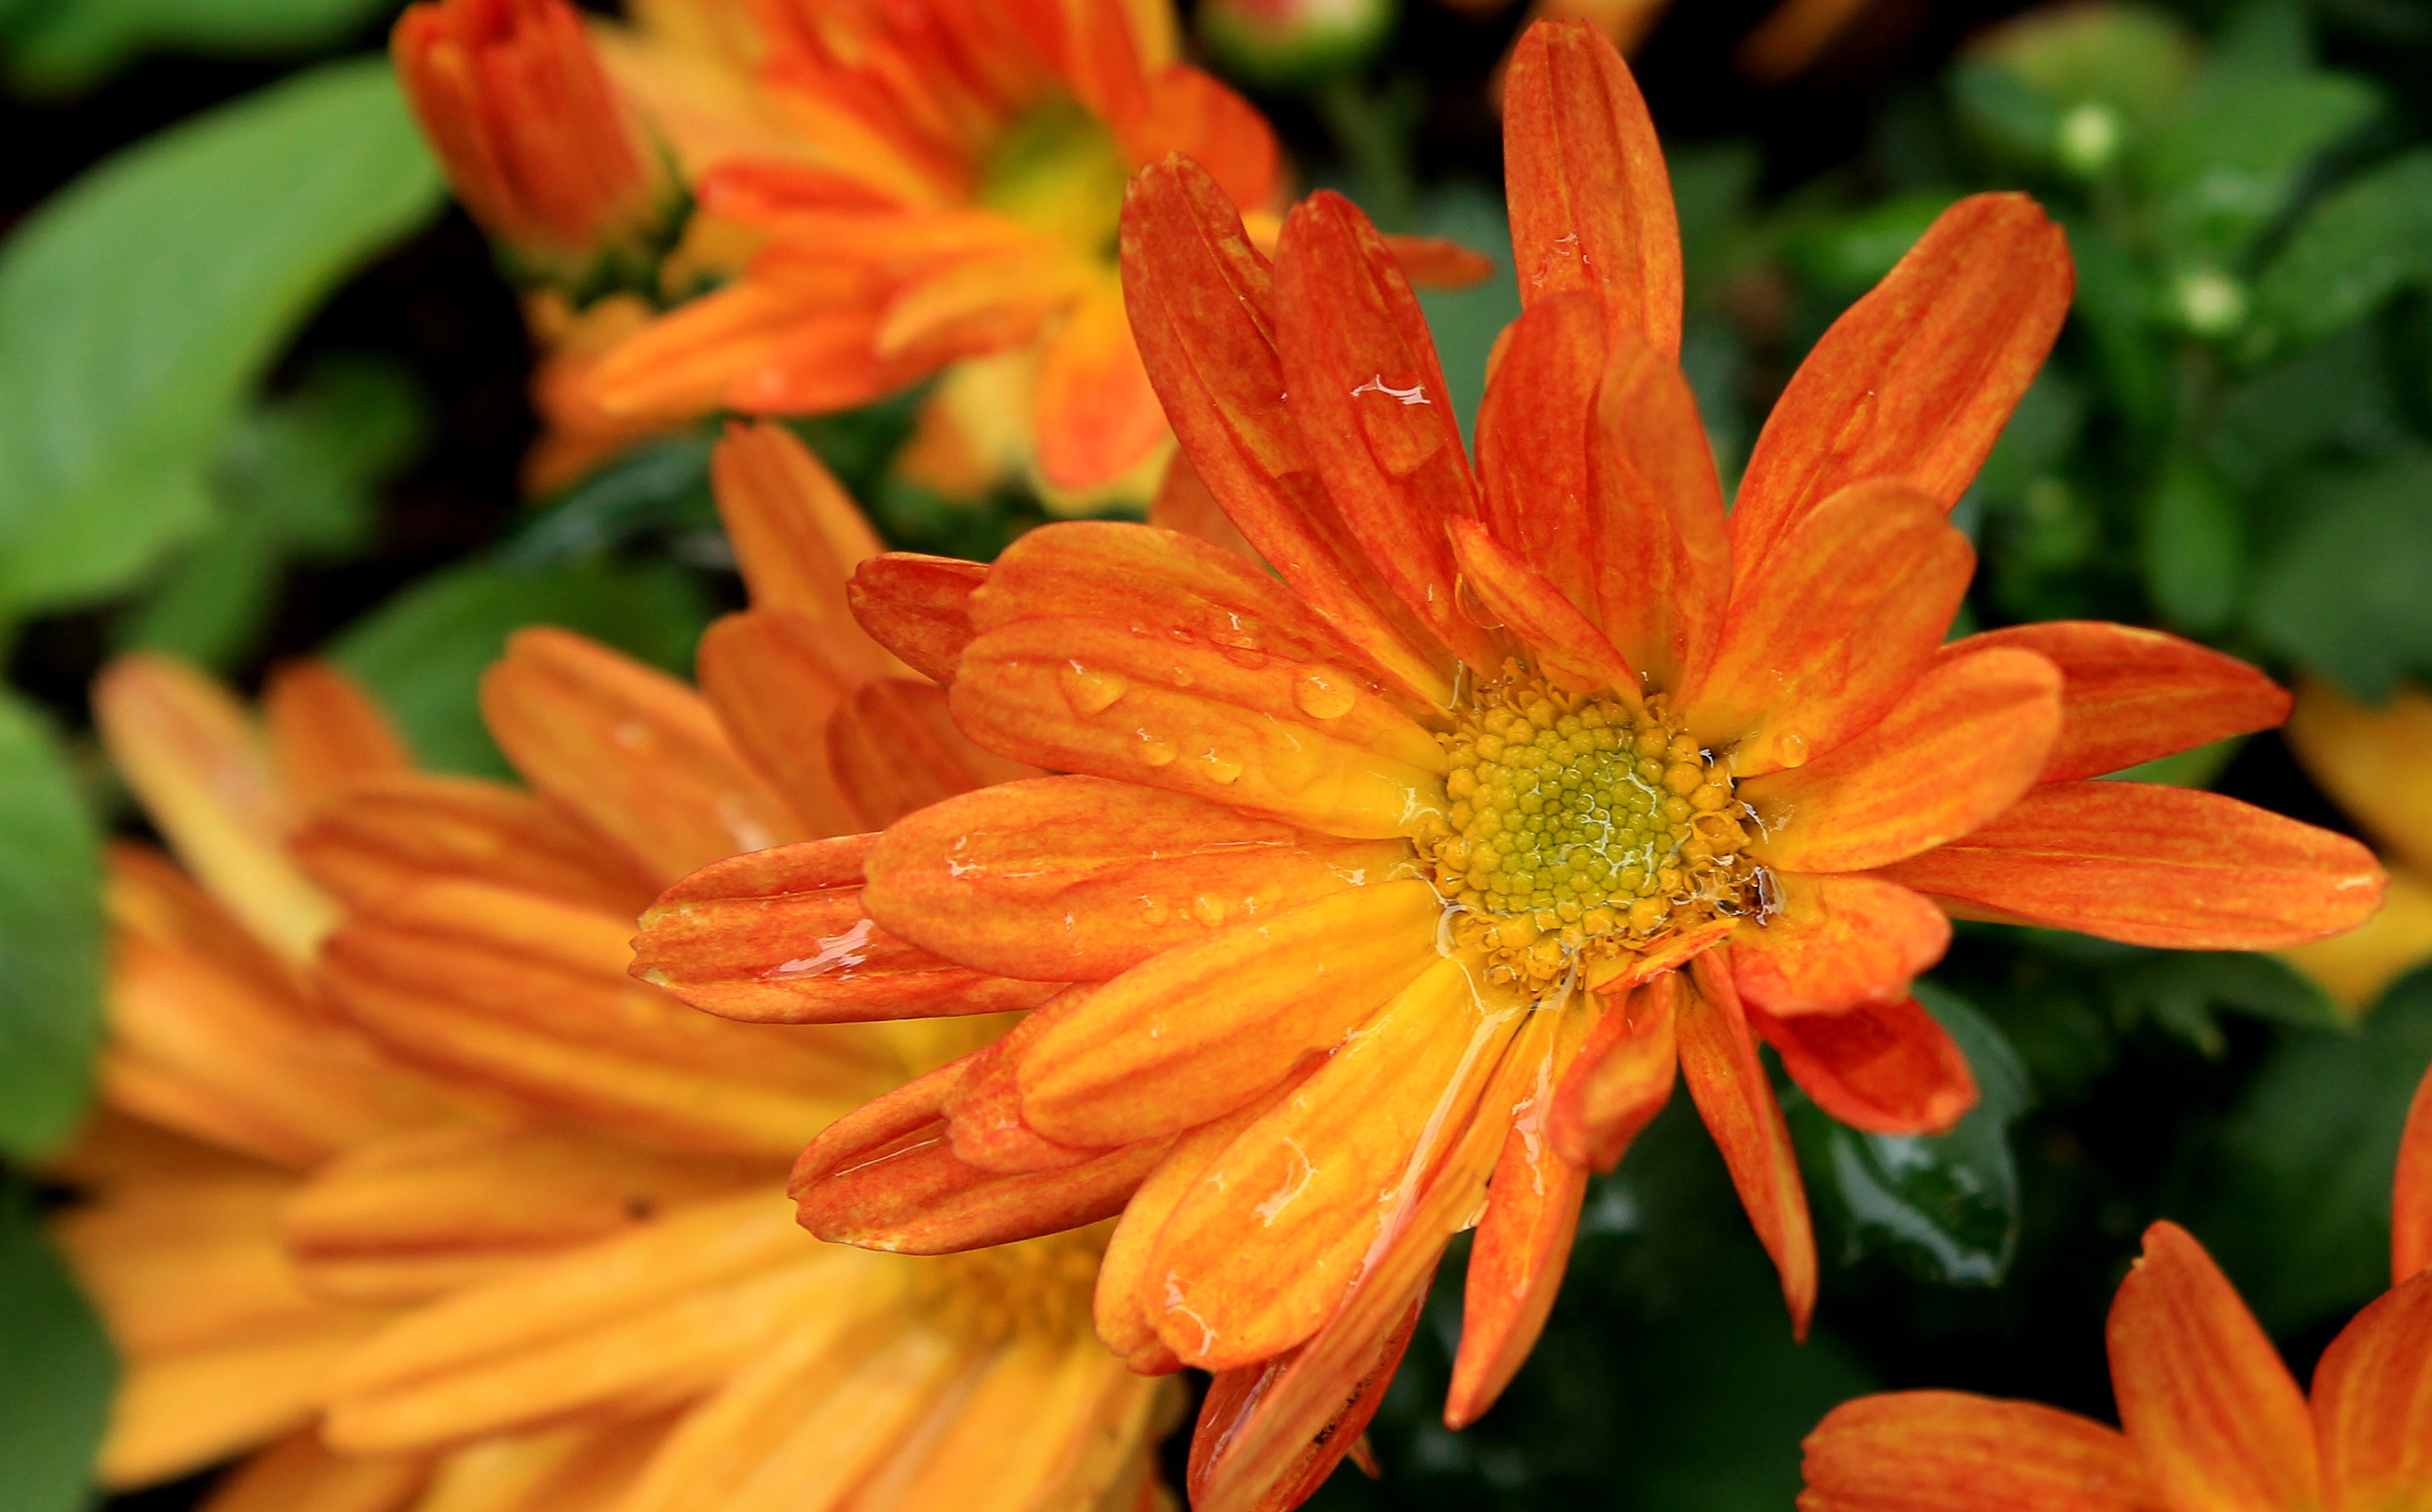
nature, rain, flower, petal, wet, orange, yellow, garden, flora, wildflower, close up, margaret, macro photography, orange daisy, daisy family, sulfur cosmos, after the rain, annual plant, marguerite daisy, chrysanths